Chloe Charles

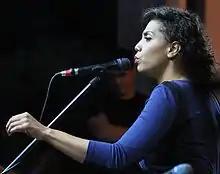

Chloe Charles (born 1985) is a Canadian singer songwriter in the genre of orchestra soul pop. Known for her unique voice and self-taught finger-picking guitar style and fusion of soul, folk, pop, jazz, and classical influences.